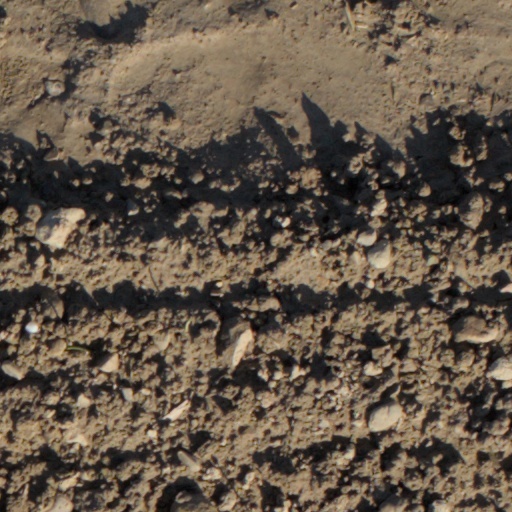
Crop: wheat